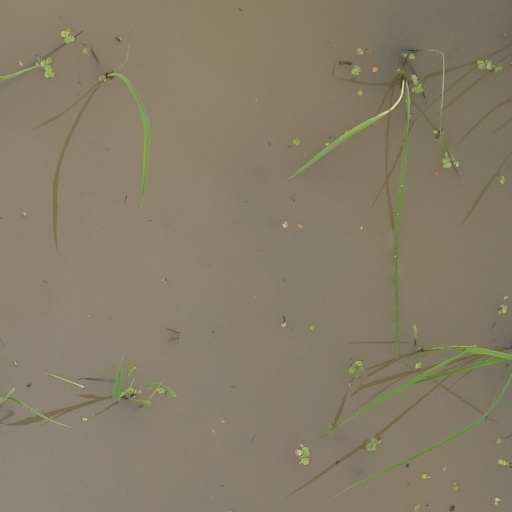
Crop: rice